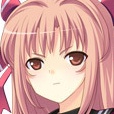
Portrait style: Anime Portrait